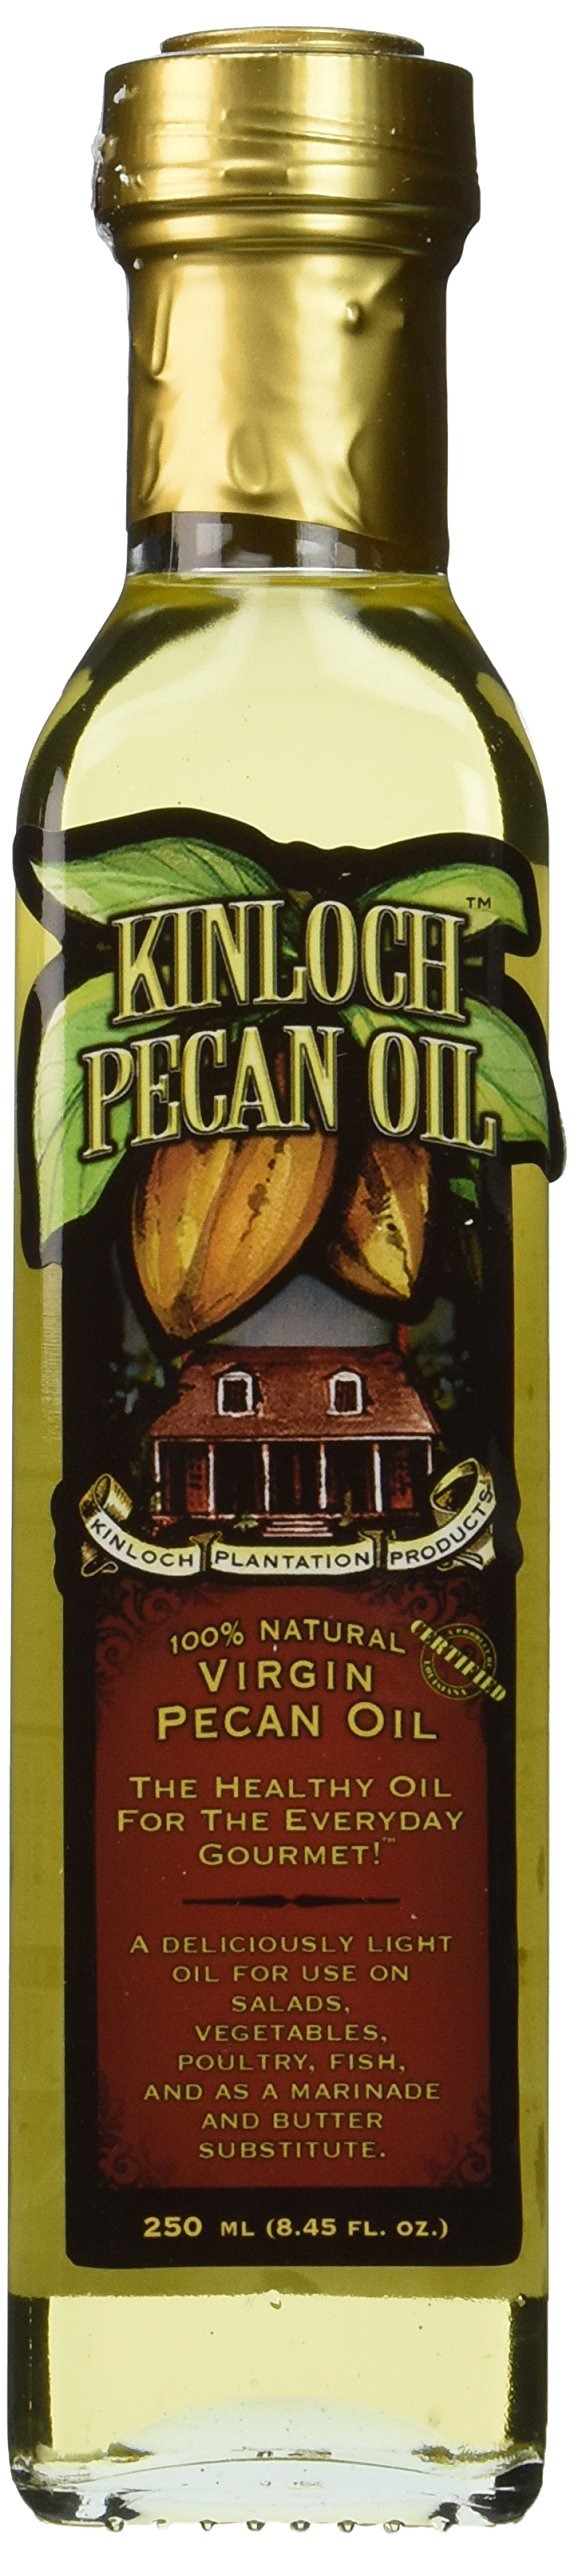
Item Name: Kinloch Plantation Products Pecan Oil,Two (2) 250 ML Bottles
Bullet Point 1: High 470° f Smoke Point
Bullet Point 2: Light Netural Flavor
Bullet Point 3: Low Saturated Fat @ 9.5%
Bullet Point 4: Sustainable Non GMO
Bullet Point 5: Expeller Pressed and Refined
Value: 16.9
Unit: Fl Oz

Price: 36.29